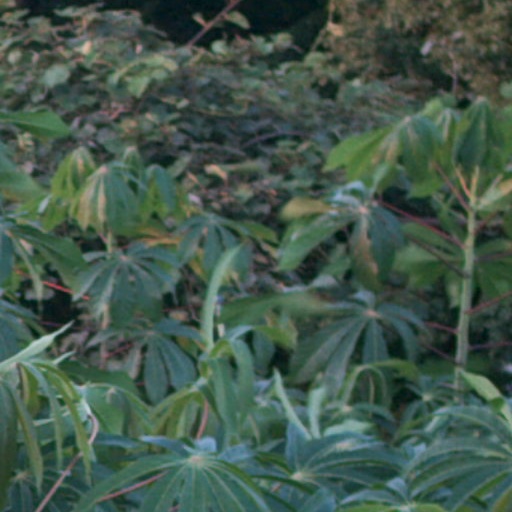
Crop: cassava